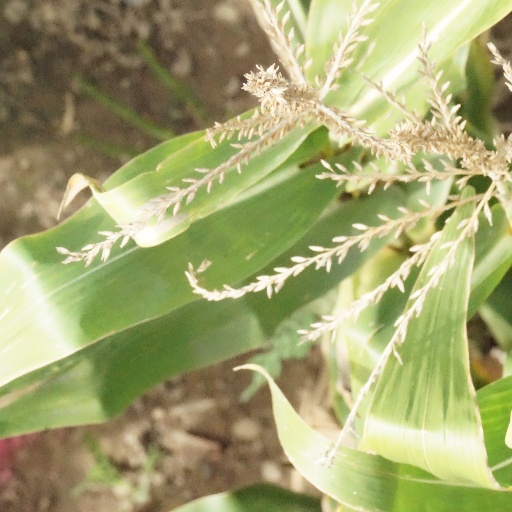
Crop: maize; corn